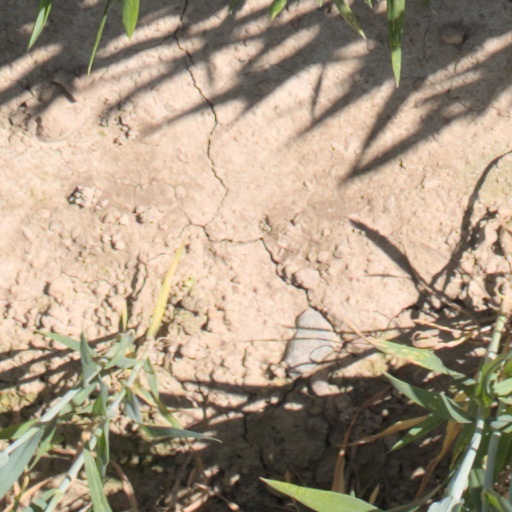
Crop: wheat